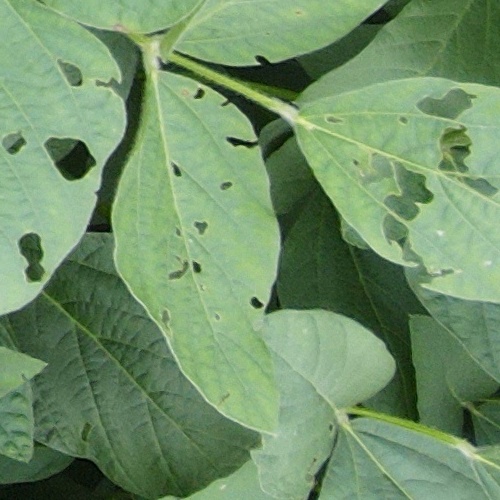
Label: Healthy